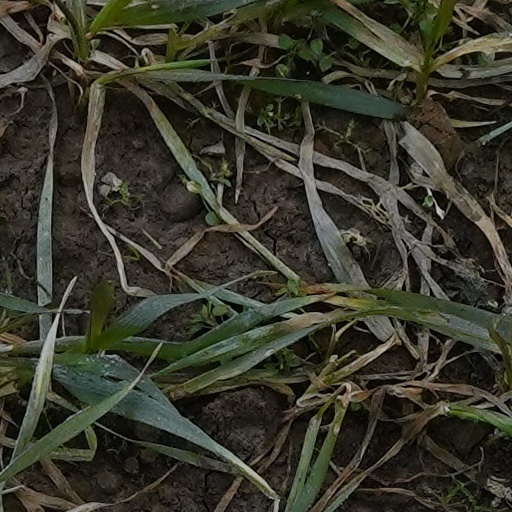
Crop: wheat